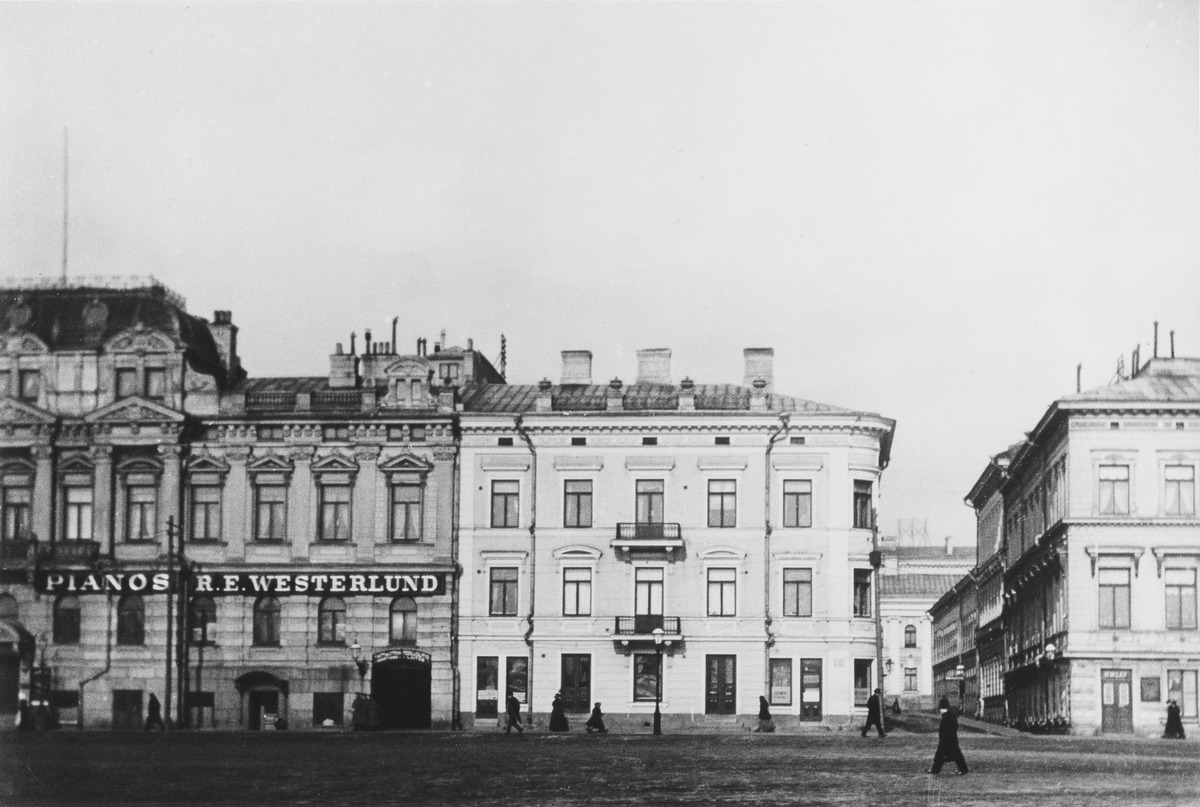
Pohjoisesplanadi 5, 7
sisällön kuvaus: Pohjoisesplanadi 5, 7. mustavalkoinen
Ajankohta: kuvausaika 1907
Paikka: Suomi, Uusimaa, Helsinki, Kruununhaka Helsinki, Pohjoisesplanadi 5, 7
Aiheet: kadut, rakennukset, julkisivut